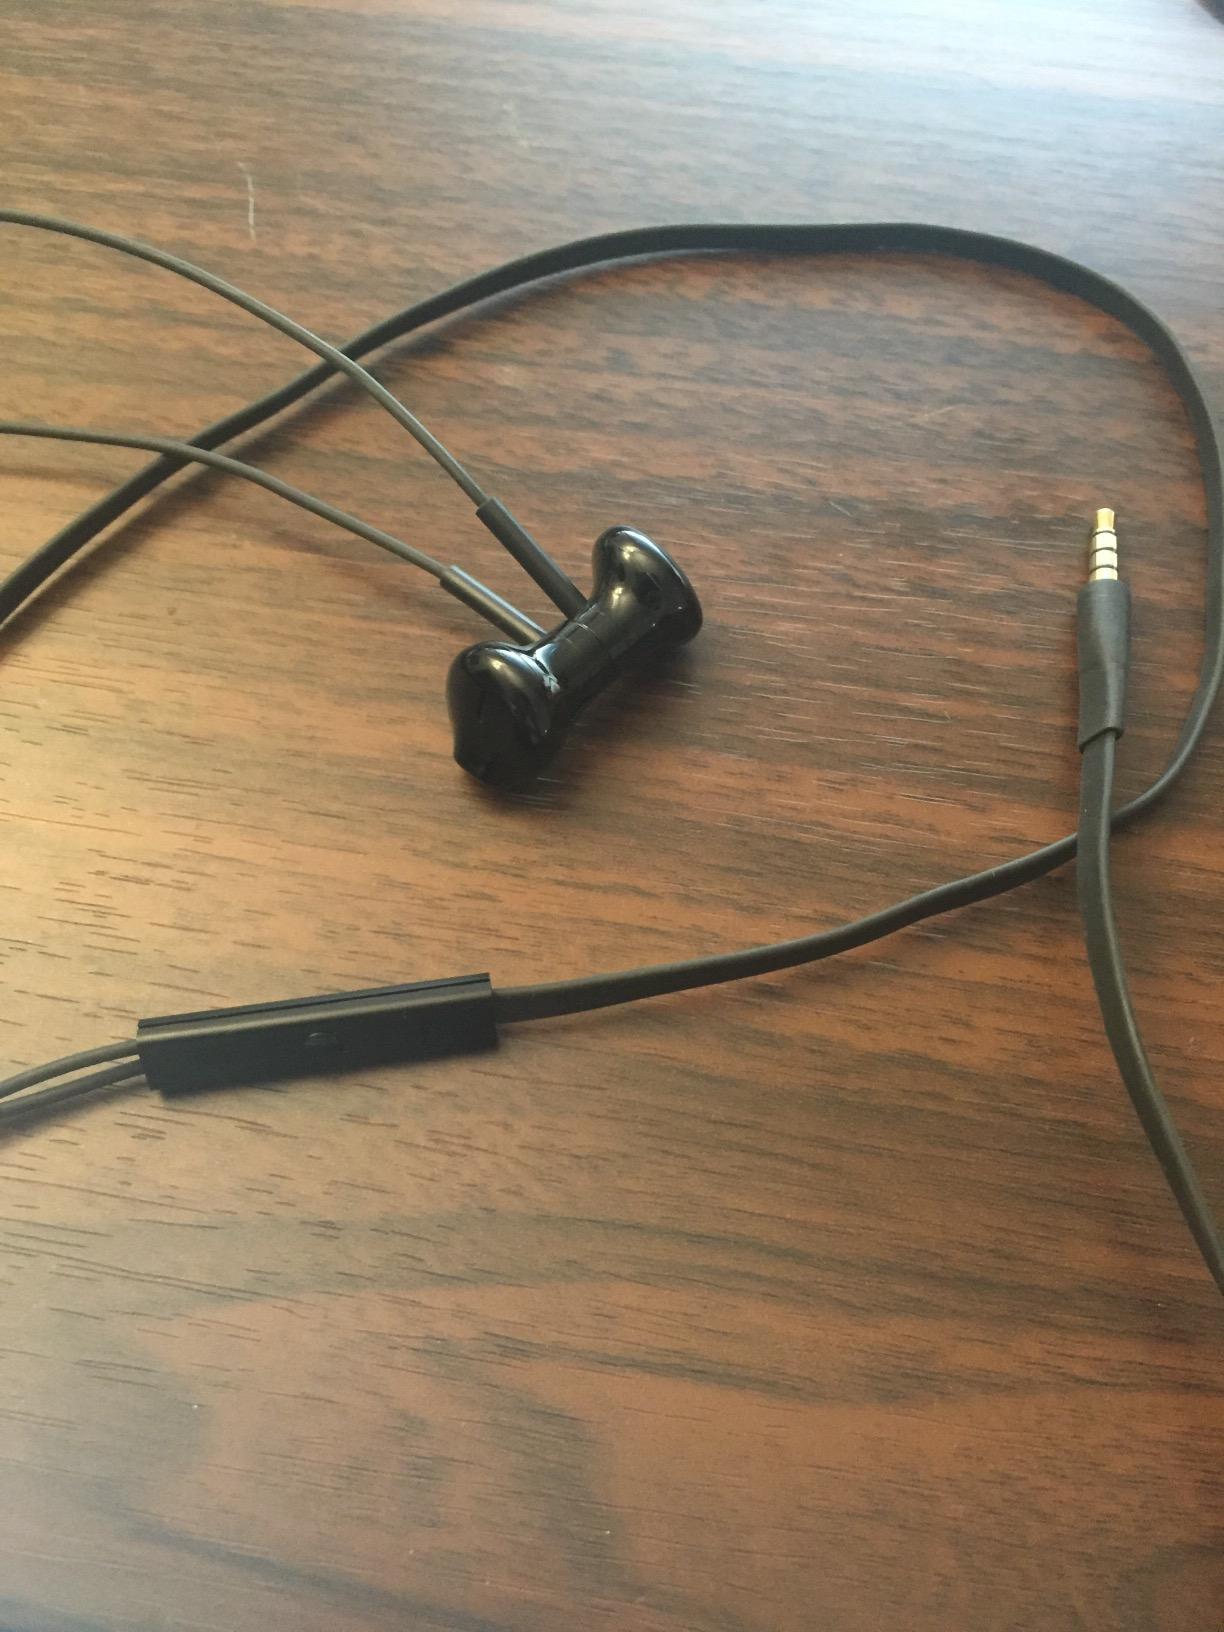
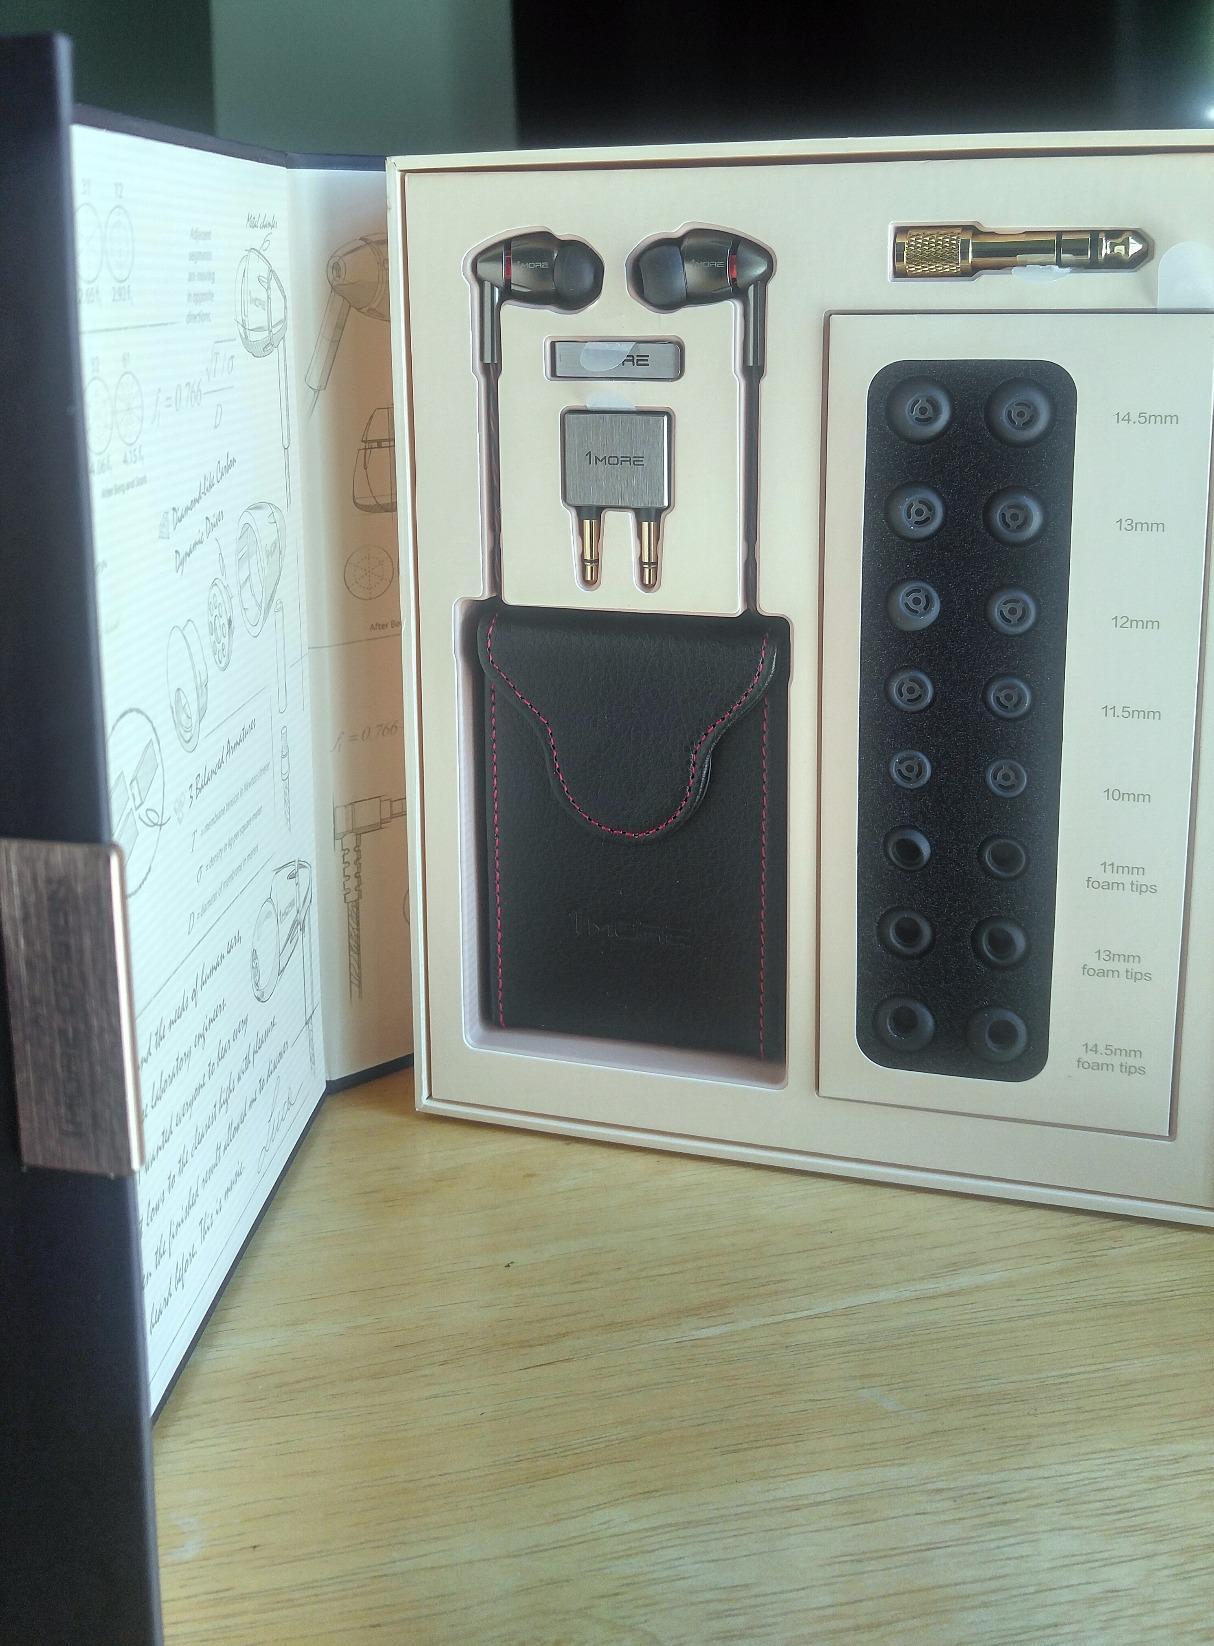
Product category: headphones
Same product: no